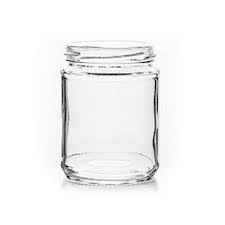
Label: glass